Chinese Village (Tsarskoe Selo)

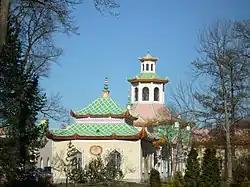
The Chinese Village

The Chinese Village in the Alexander Park of Tsarskoye Selo, Russia was Catherine the Great's attempt to follow the 18th-century fashion for the Chinoiserie.